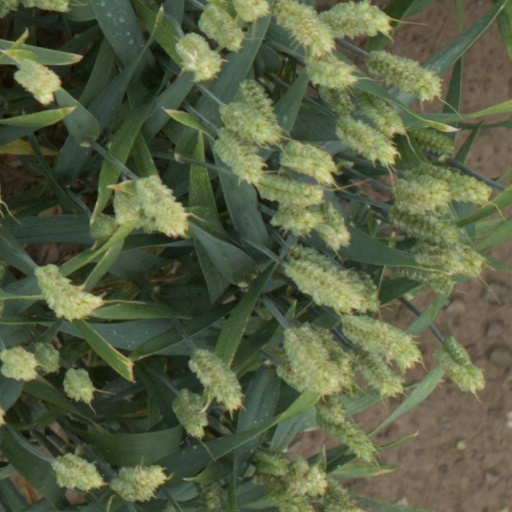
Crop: wheat